The Novel of Werther

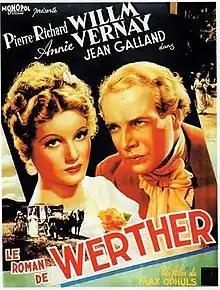
Theatrical film poster

The Novel of Werther (French: Le Roman de Werther) is a 1938 French historical drama film directed by Max Ophüls and starring Pierre Richard-Willm, Annie Vernay and Jean Galland. It is based on the 1774 novel "The Sorrows of Young Werther" by Goethe.